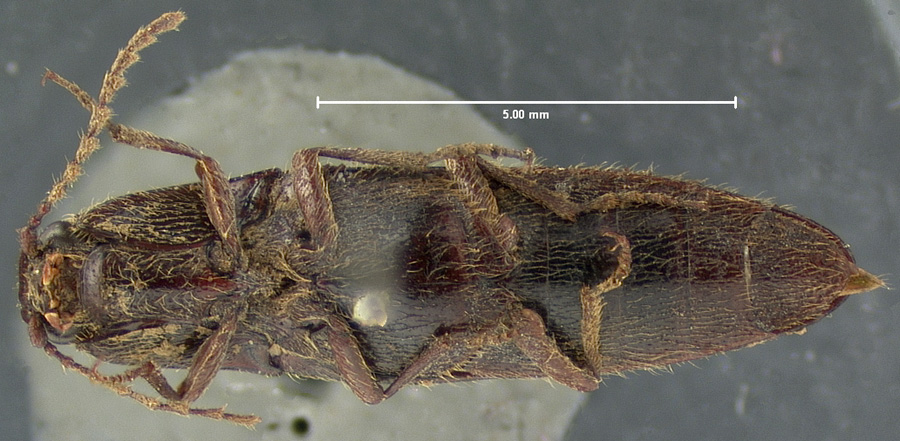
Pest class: clickbeetles_wireworms